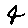
Label: 4